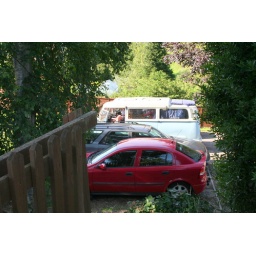
Camper spotted in the car park of the station.